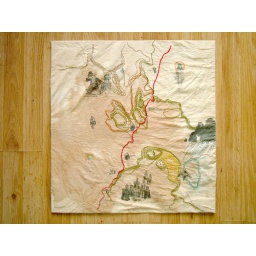
this was made for a show happening on the el train blue line in chicago.